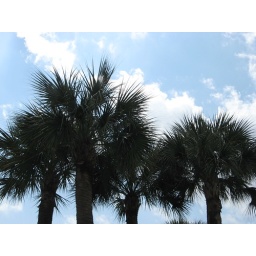
palm trees in the sky